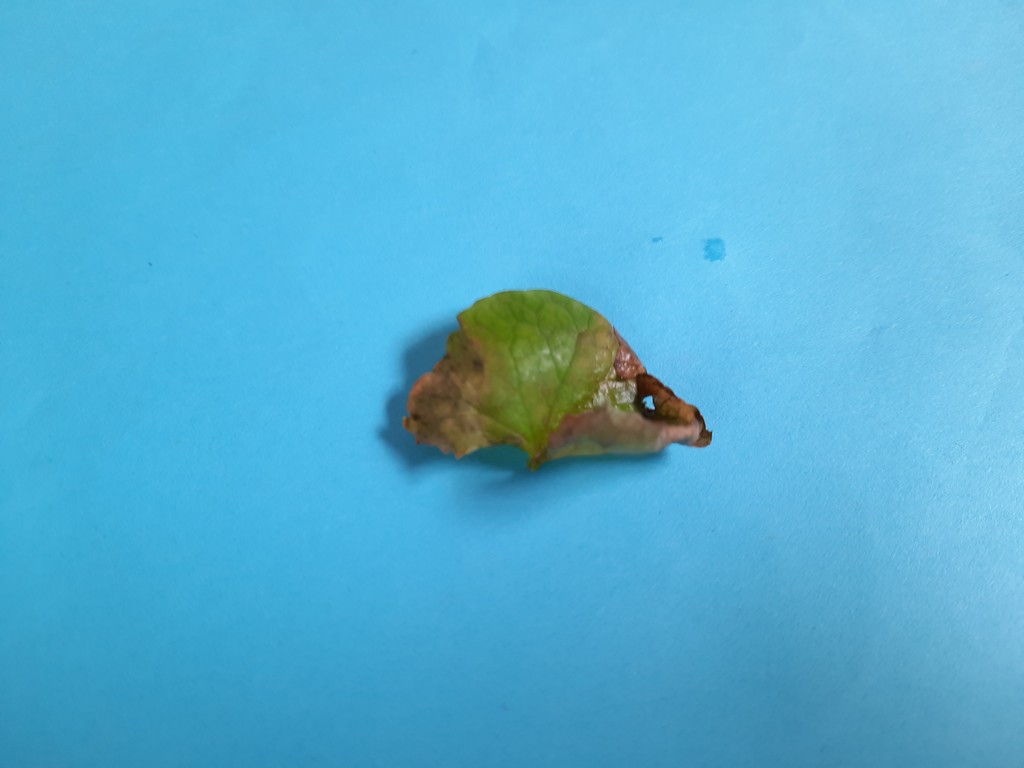
Label: Unhealthy